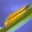
Label: caterpillar